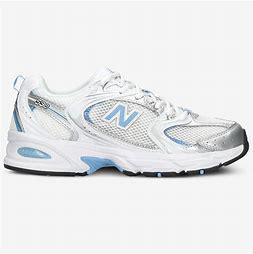
Brand: New
Model: Balance 530